MLS Cup 2002

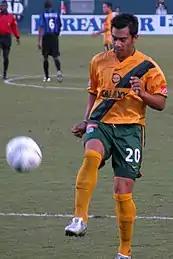
x260px

The 2002 final was referred by Kevin Terry, who previously officiated the 1998 final. In the event of a draw after regulation time, the match would be decided by two 15-minute overtime periods with the golden goals followed by a penalty shootout if necessary. At kickoff, set for 1:30 p.m. Eastern Time, the weather in Foxborough was sunny with a temperature of .